Roy de Chinchinim

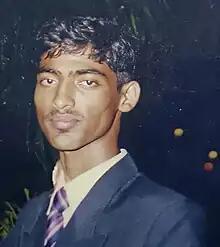
Crasto in 2001

Roy Pio Crasto (born 11 August 1984), known professionally as Roy de Chinchinim, is an Indian playwright, director, and actor known for his work in "khell tiatr" and "tiatr" productions. He is best known for his plays "Bogos Tankam" (2012) and "Chorit Ravat Punn Ugddas Dhorat" (2015), the latter faced significant opposition due to its unflinching portrayal of the corrupt practices within the state's ruling government.